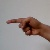
The image shows a hand gesture representing the letter 'G' in Indian Sign Language.